Toyota Land Cruiser (J70)

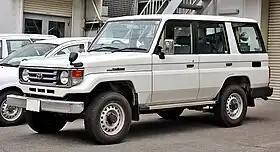
Toyota Land Cruiser (HZJ76V; second facelift, Japan)

The 70 Series is a family of Toyota Land Cruiser models produced since 1984. It replaced the 25-year-old 40 Series as the off-road model of the Land Cruiser lineup, while the contemporary 60 Series developed into more comfortable luxury SUVs starting with the 80 Series. Despite major changes in styling and numerous technological updates, the 70 Series was designed to retain the off-road capabilities and durability associated with the 40 Series.